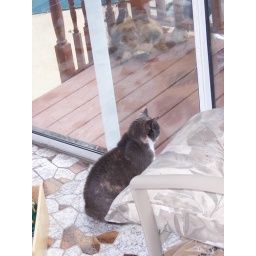
Cosette defending our house against outdoor cats